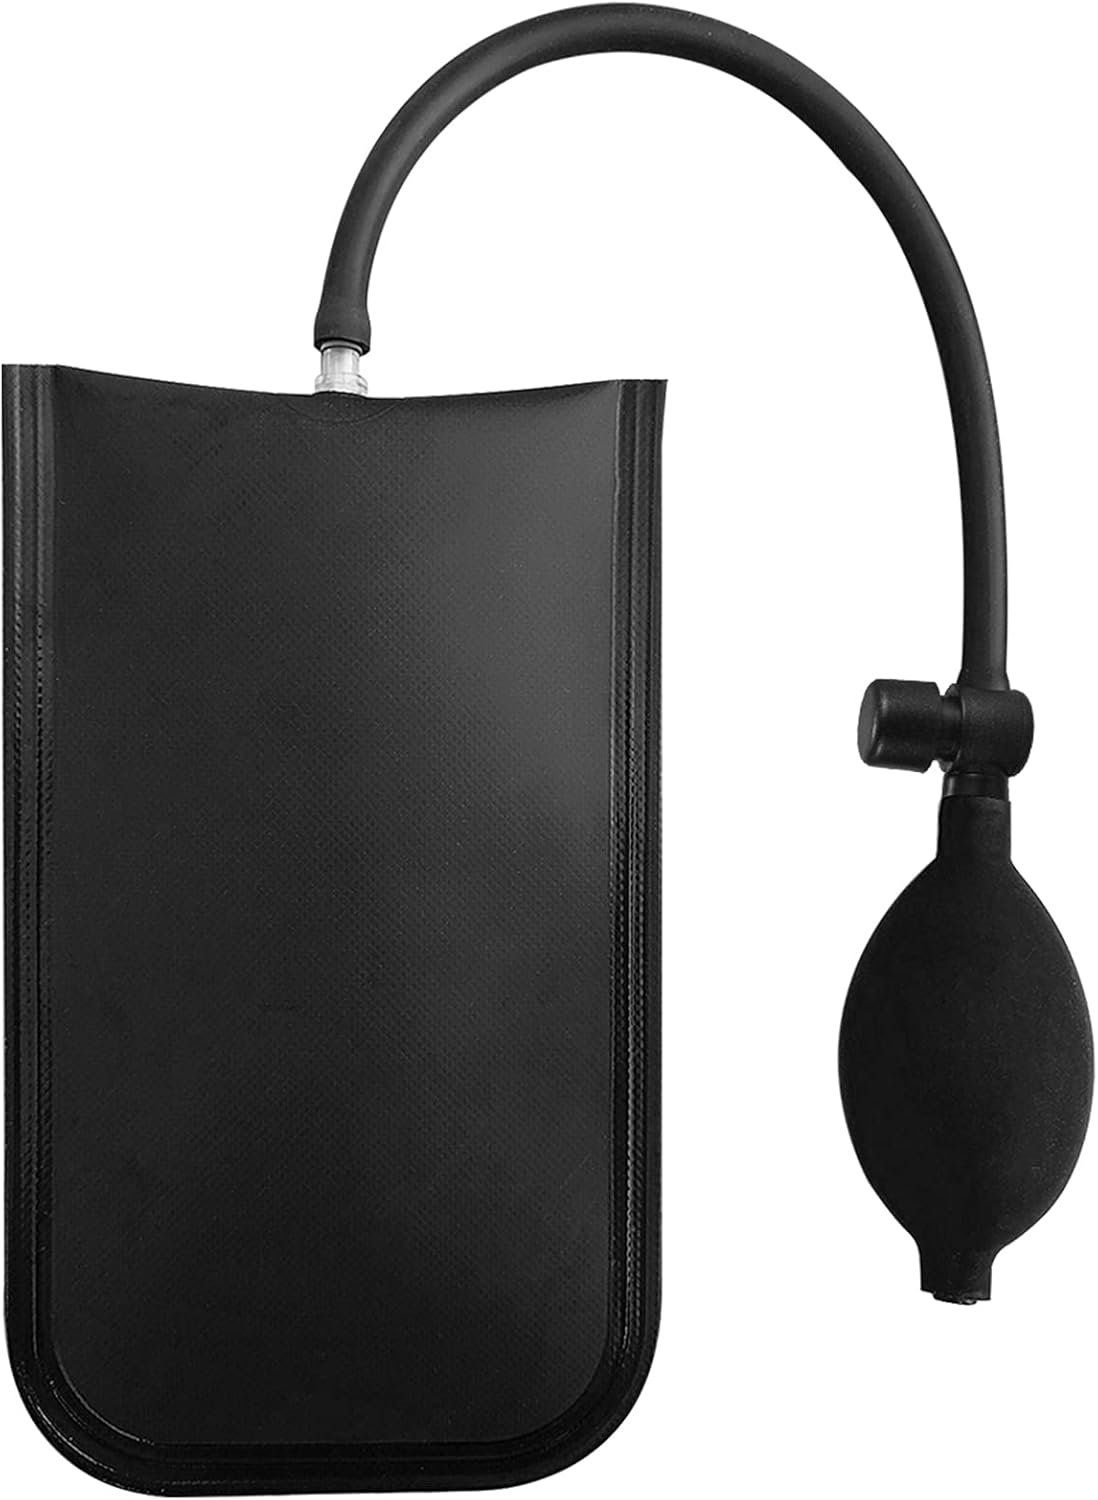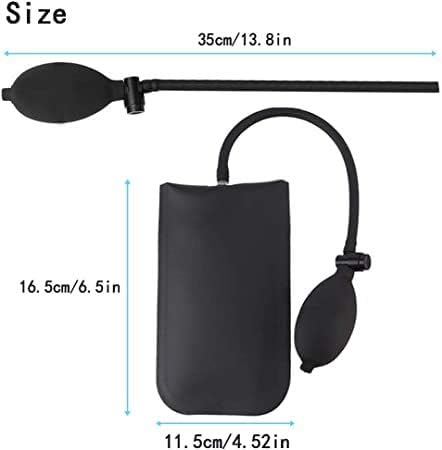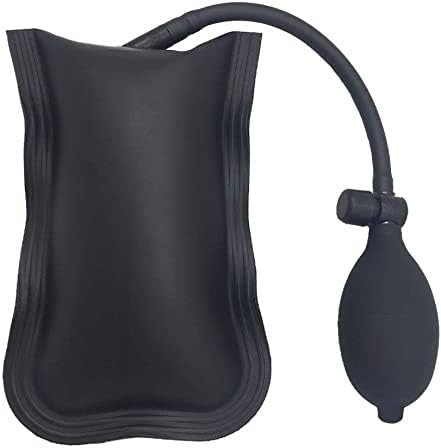
Air Pump Wedge Alignment Tool Inflatable Shim Powerful Hand Tools Shim Max Load 300 Pounds Pressure by INVODA (Rectangle 1 PCS)
Category: Tools & Home Improvement
How to Use: 1. Opened the package, take out the air wedge, air wedge and tube are in a separate State 2. Insert the tube, close the valve 3. Keep squeezing, inflate wedge, when filled air stop 4. Open the valve let air flow out when finished use  AIR WEDGE PUMP FOR WINDOW & DOORS INSTALLATION: Air Wedge Pump is a useful tool for cabinet and window installation, hanging doors, auto repair, and leveling appliances. Safely handles full size installations with just a single installer. If you often work alone and it helps as a great extra set of hands. Save labor costs and time on the job site. Inflating and deflating is easily done with just one hand.  INVODA air wedge uses double-sided TPU material. Compared with other products, INVODA air wedge is more flexible and more resistant. You can use it normally even in extreme weather.  The surface of the pump is smooth. But its anti-slip ability is very strong.   High quality sturdy hand pump design with easy push button air release valve and improved "no pop" air intake valve. With a load rating of 300 pounds, our air wedge will not buckle under pressure.  The air bags have cushion heavy loads function,which can avoid rubbing between heavy objects and walls. It can protect the heavy objects while carrying.  SO MANY USES -- Appliances, Beams, Cabinets, Doors, Equipment, Furniture, HVAC, Plumbing, Joists, Countertop, Mantels, Bathroom Fixtures, Curtain Walls, Flanges, Windows, and more!  【Warning】NOTE: DO NOT OVER INFLATE to avoid any damage to the bag or valve.
Features: ✔ Air Wedge Pump is a useful tool for cabinet and window installation,hanging doors,auto repair,leveling appliances and so on. | ✔ Protect the material - Unlike other tools or wood shim, it will not damage or wear and contact the surface of the object during use. | ✔ INVODA air wedge uses double-sided TPU material. Compared with other products, INVODA air wedge is more flexible and more resistant. You can use it normally even in extreme weather. | ✔ Use these air Wedge Pump，safely handles full size installations with just a single installer. If you often work alone and it helps as a great extra set of hands. Save labor costs and time on the job site. Inflating and deflating is easily done with just one hand. | ✔ After sales service: if you have any questions, please contact us, we will answer and solve the problems for each customer.